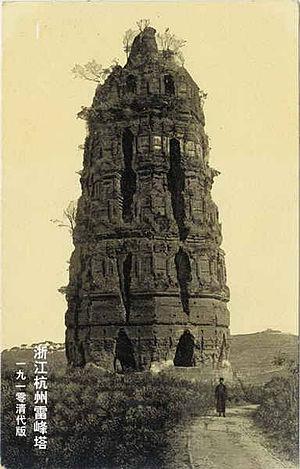
La pagode de Leifeng est une pagode situé près du lac de l'Ouest dans la ville de Hangzhou en République populaire de Chine. La pagode est originellement construite en 975, mais s'est effondrée en 1924 par manque d'entretien, avant d'être reconstruite en 2002.